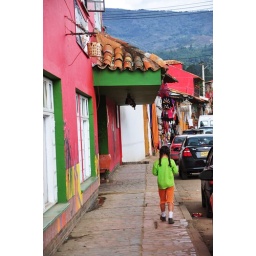
Little girl walking in Raquira